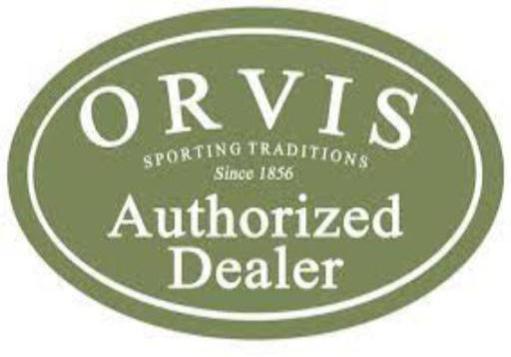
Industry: Clothes